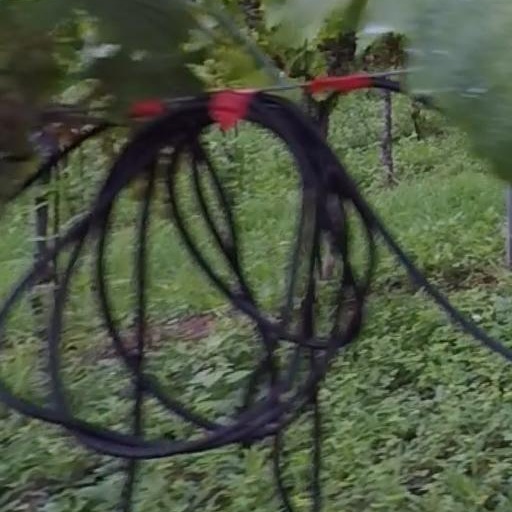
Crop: grape